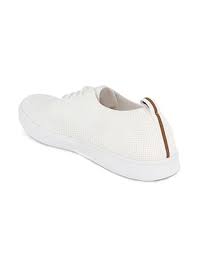
Label: Sneaker